Saint Stephen's Church, Strasbourg

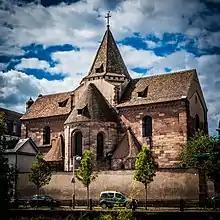
Romanesque transept, crossing and apse of Saint Stephen's Church

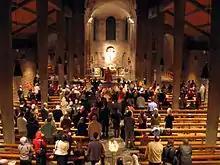
View across the 20th-century nave to the early 13th-century choir

Saint Stephen's Church in Strasbourg is located inside the catholic ‘Saint-Étienne’ college in Strasbourg, for which it serves as a chapel.